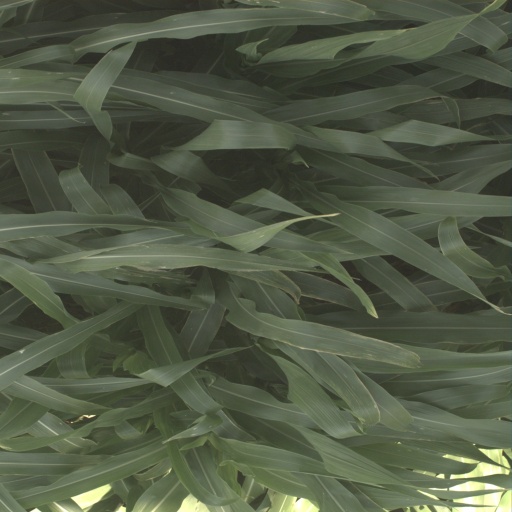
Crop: sorghum